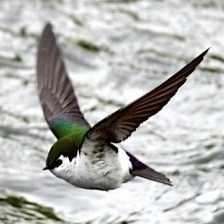
Species: VIOLET GREEN SWALLOW
Scientific name: TACHYCINETA THALASSINA